Fritz Bauer (rowing)

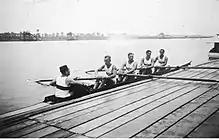
Bauer (cox) at the 1938 European Championships

Fritz Bauer (23 June 1906 – 19 September 1992) was a German coxswain who competed in the 1928 Summer Olympics, in the 1932 Summer Olympics, and in the 1936 Summer Olympics.